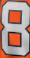
Number: 8